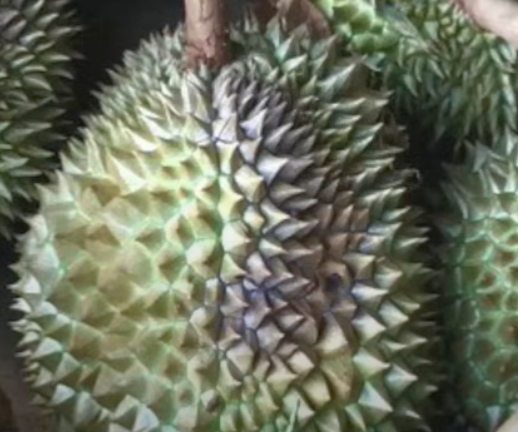
Label: fruit_rot